Villa del Balbianello

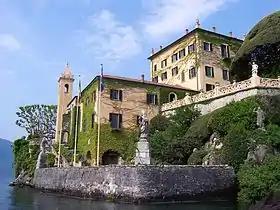
The Villa del Balbianello

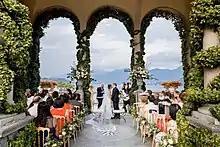
Wedding at Villa del Balbianello overlooking Lake Como

The Villa del Balbianello is a villa in the comune of Lenno (province of Como), a province in the north of the Lombardy region of Italy, overlooking Lake Como. It is located on the tip of the small wooded peninsula of Dosso d'Avedo on the western shore of the south-west branch of Lake Como, 1500 meters east from the Isola Comacina. The villa is famous for its elaborate terraced gardens.